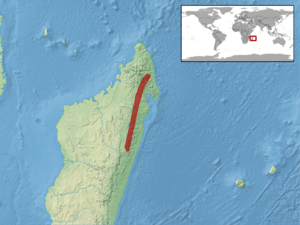
Lygodactylus bivittis est une espèce de geckos de la famille des Gekkonidae.